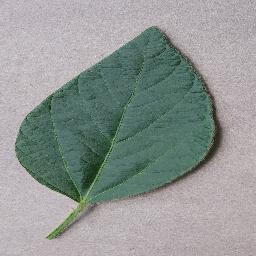
Label: Soybean___healthy